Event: Nepal Earthquake
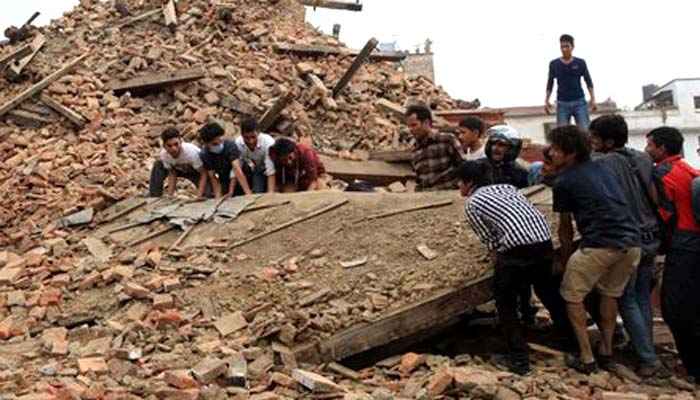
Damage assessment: damage